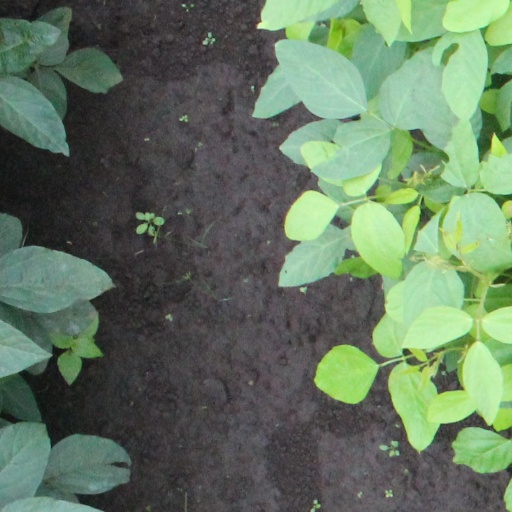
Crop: soybean